Coulson Norman Mitchell

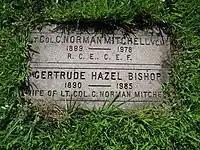
Coulson Norman Mitchell's headstone.

In 1946, Mitchell moved to Montreal where he joined an engineering firm in an executive capacity. In 1965, a Montreal branch of The Royal Canadian Legion was named after him. He died November 17, 1978, and was buried at the National Field of Honour in Pointe Claire, Quebec (Section M. Grave 3051).